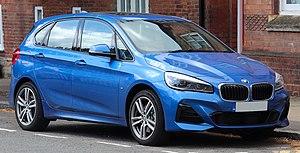
La plateforme UKL, est une plateforme conçue par le Groupe BMW. Il s'agit d'une plateforme modulaire permettant d'accueillir des véhicules traction ainsi que quatre roues motrices. Les moteurs sont implantés en position transversale avant.